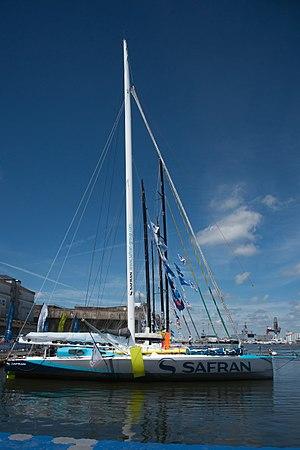
Record SNSM 2015 - Safran II au port
Safran II est un voilier monocoque 60 pieds IMOCA. Dessiné par le cabinet VPLP et Guillaume Verdier, il est mis à l'eau le 5 mars 2015 et est skippé par Morgan Lagravière entre 2015 et 2017 avant d'être vendu en 2019 à Yannick Bestaven sponsorisé par Maître Coq.
Safran est un grand groupe industriel et technologique français, présent au niveau international dans les domaines de l’aéronautique, de l'espace et de la défense. Il est créé en 2005 lors de la fusion entre Snecma et Sagem. Depuis septembre 2011, il est coté au CAC 40.